Ingenuity (helicopter)

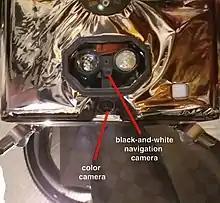
"Ingenuity"s two cameras, as seen from under the aircraft

"Ingenuity" is equipped with two commercial-off-the-shelf (COTS) cameras: a high-resolution Return to Earth (RTE) camera and a lower resolution navigation (NAV) camera. The RTE camera consists of the Sony IMX214, a rolling shutter, 4208 × 3120-pixel resolution color sensor with a built-in Bayer color filter array and fitted to an O-film optics module. The NAV camera consists of an Omnivision OV7251, a 640 × 480 black and white global shutter sensor, mounted to a Sunny optics module.